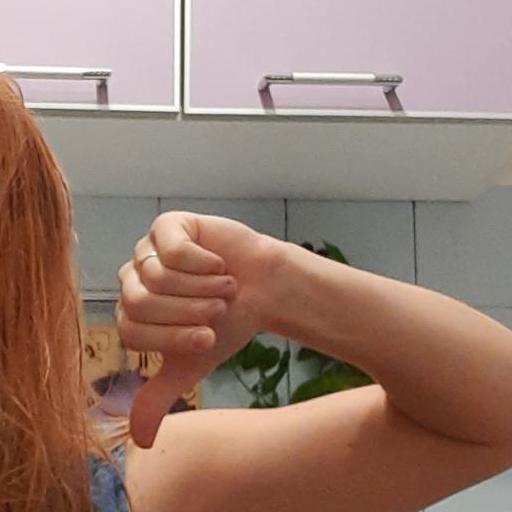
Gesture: dislike